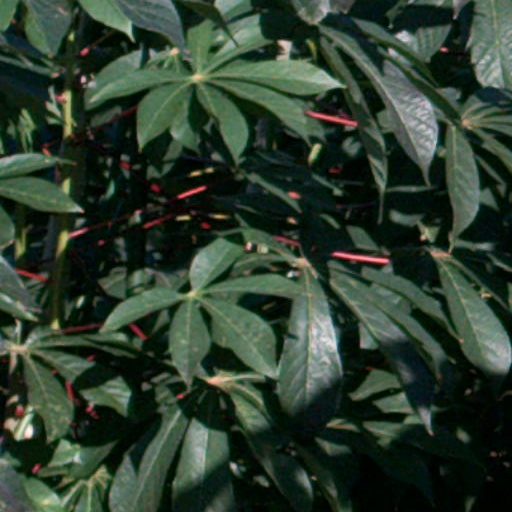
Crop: cassava